Prehistoric demography

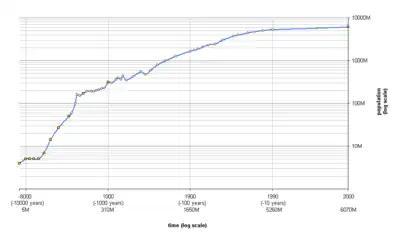
Log-log graph depicting estimates of the world population from 10,000 BCE to 2000 CE

Prehistoric demography, palaeodemography or archaeological demography is the study of human and hominid demography in prehistory.